Answer in natural language. Consider the 3D positions of the objects in the scene and not just the 2D positions in the image. Is the centerpoint of  black colour television (marked B) at a higher height than gray rectangle sofa (marked C)? Choose between the following options: no or yes
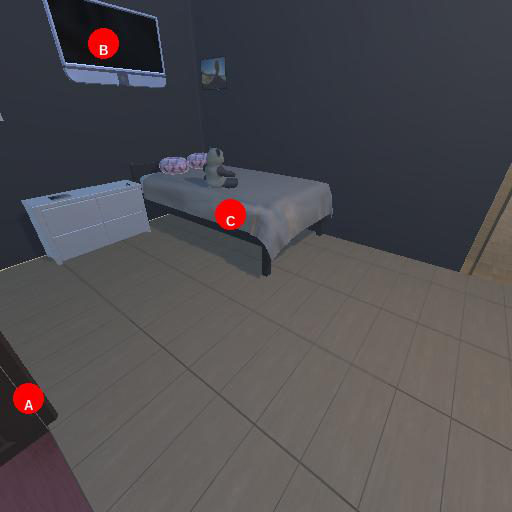
<answer>yes</answer>